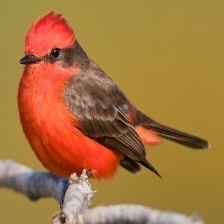
Species: VERMILION FLYCATHER
Scientific name: PYROCEPHALUS OBSCURUS